Prionyx

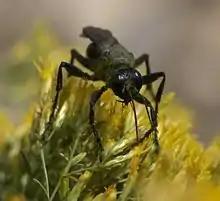

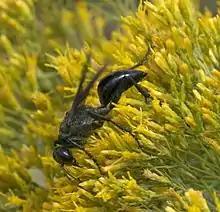

Prionyx is a genus of wasps in the family Sphecidae. They are known to hunt and feed on grasshoppers.